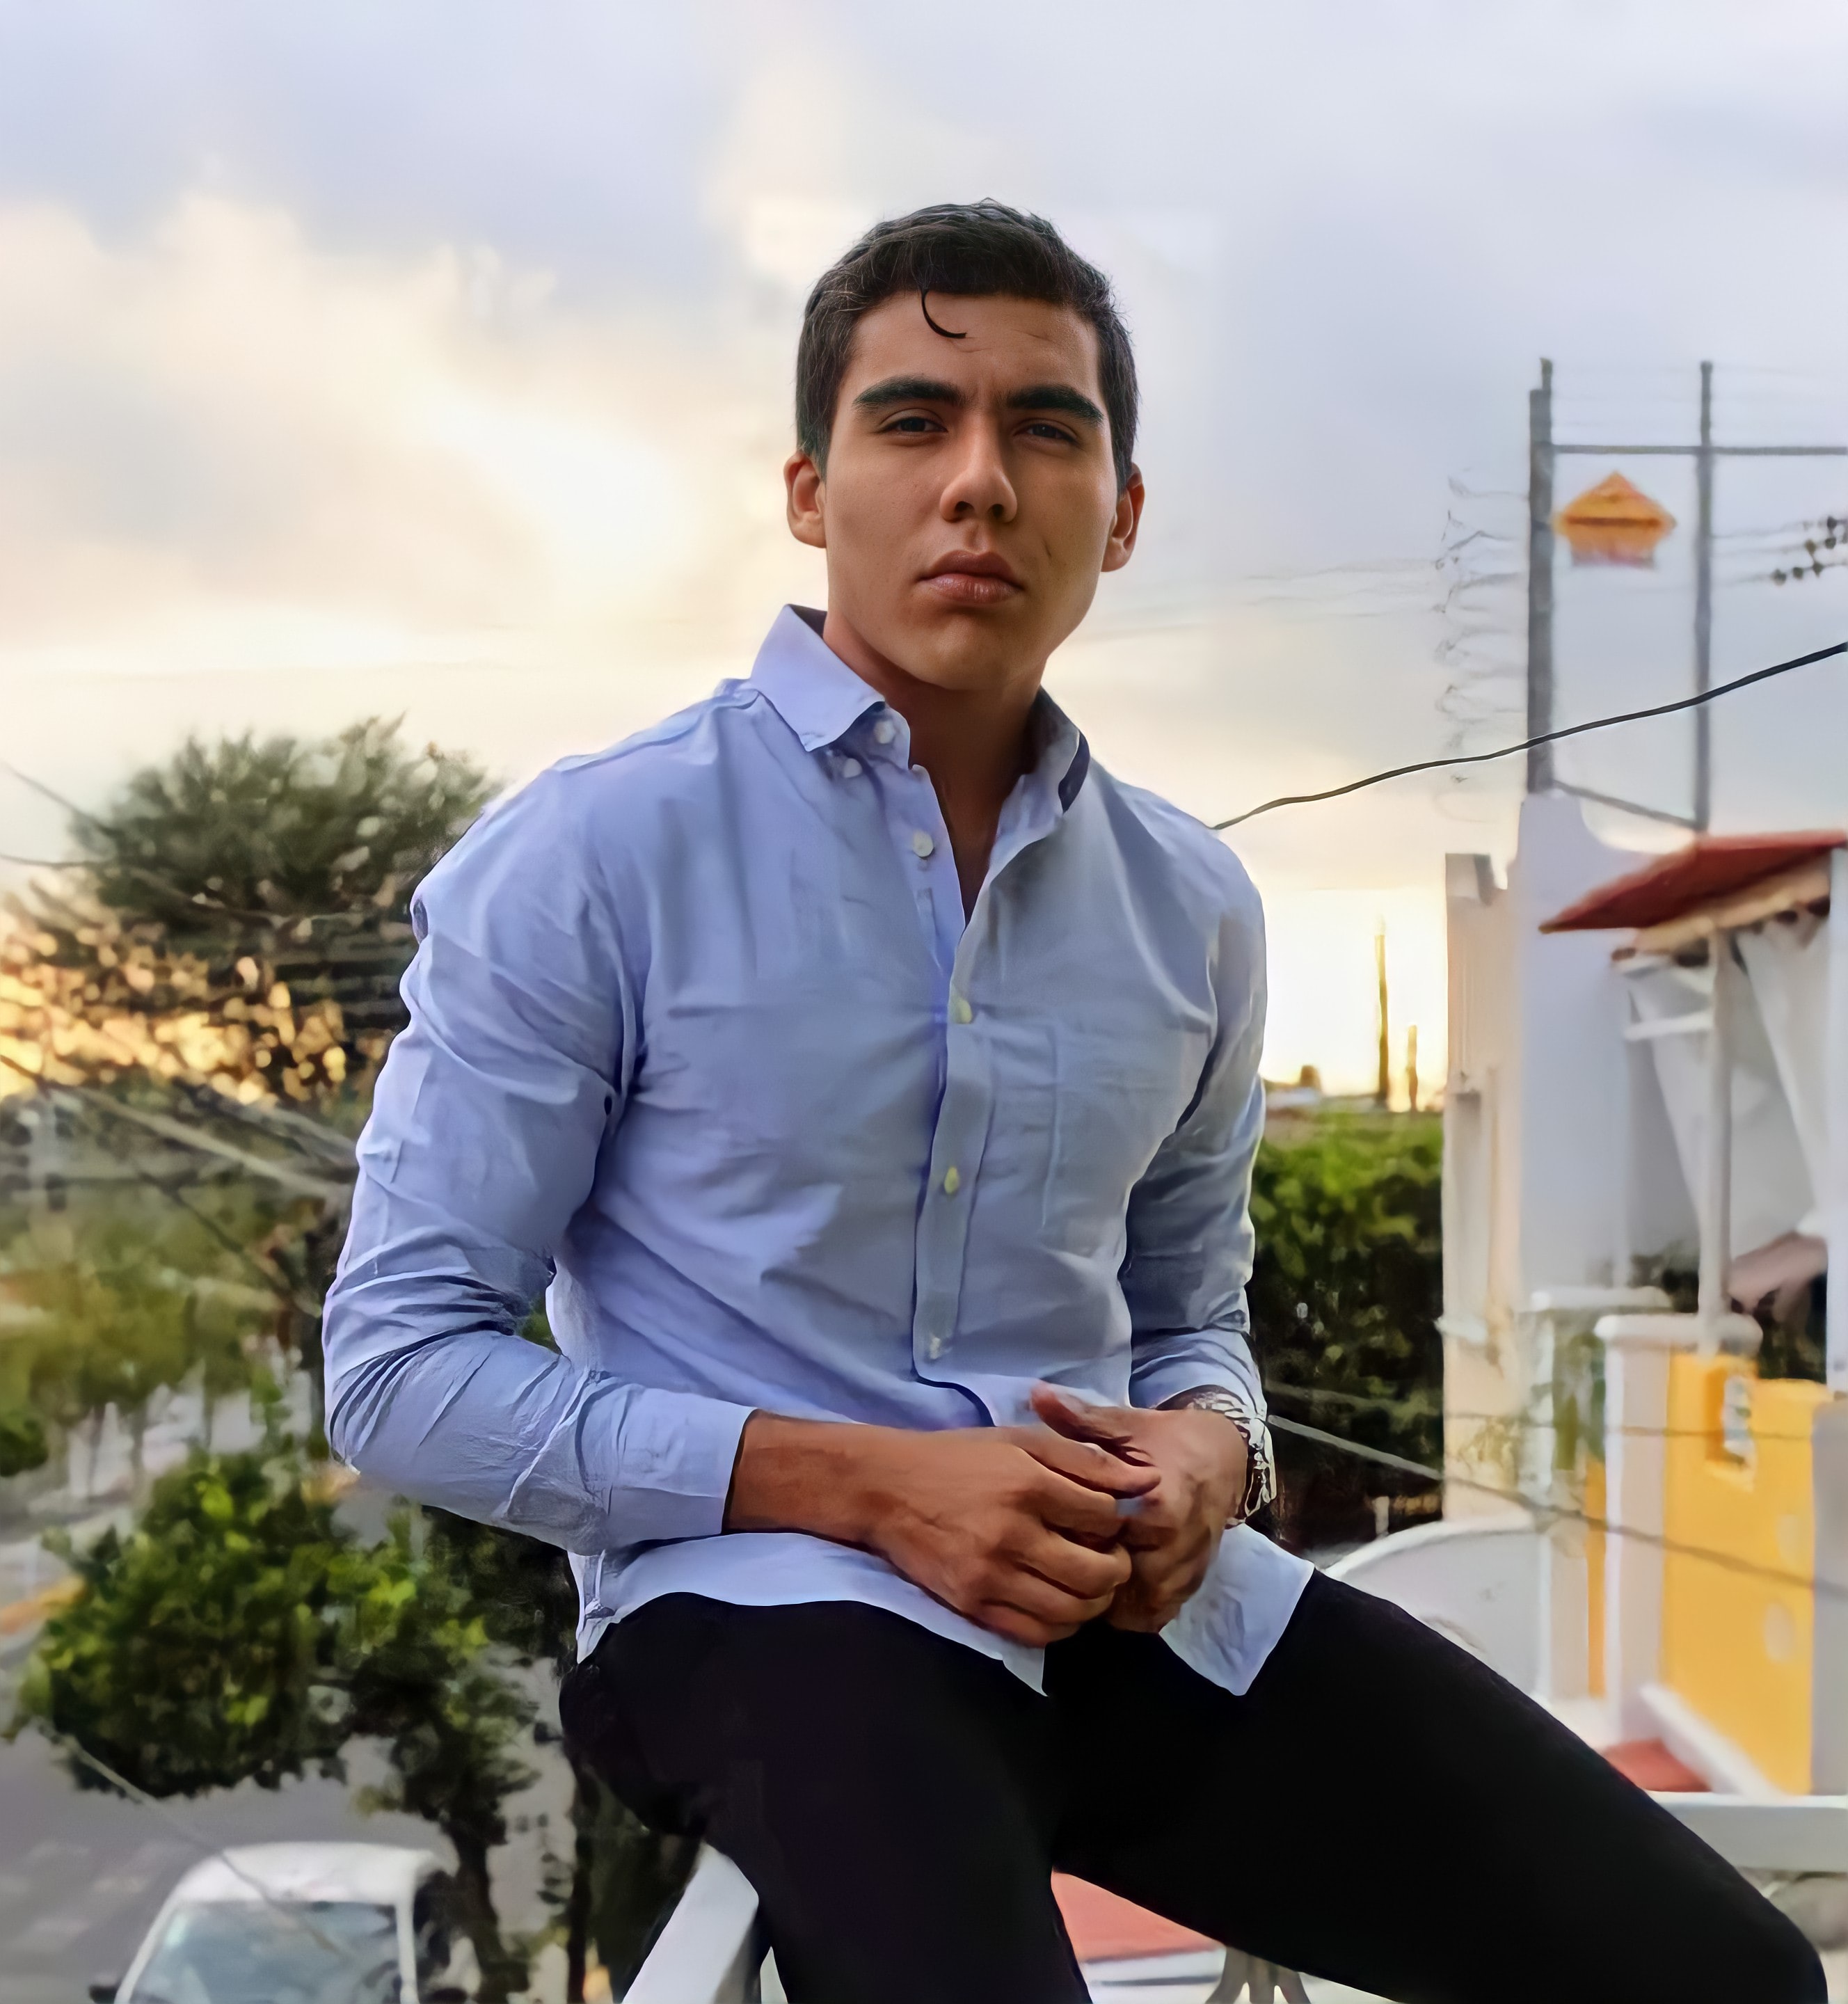
cute, boy, beautiful, mexican, sky, cloud, dress shirt, plant, sleeve, collar, street fashion, blazer, knee, electric blue, waist, formal wear, sportswear, thigh, human leg, white collar worker, eyewear, travel, t shirt, leisure, uniform, sitting, landscape, recreation, fashion accessory, top, belt, physical fitness